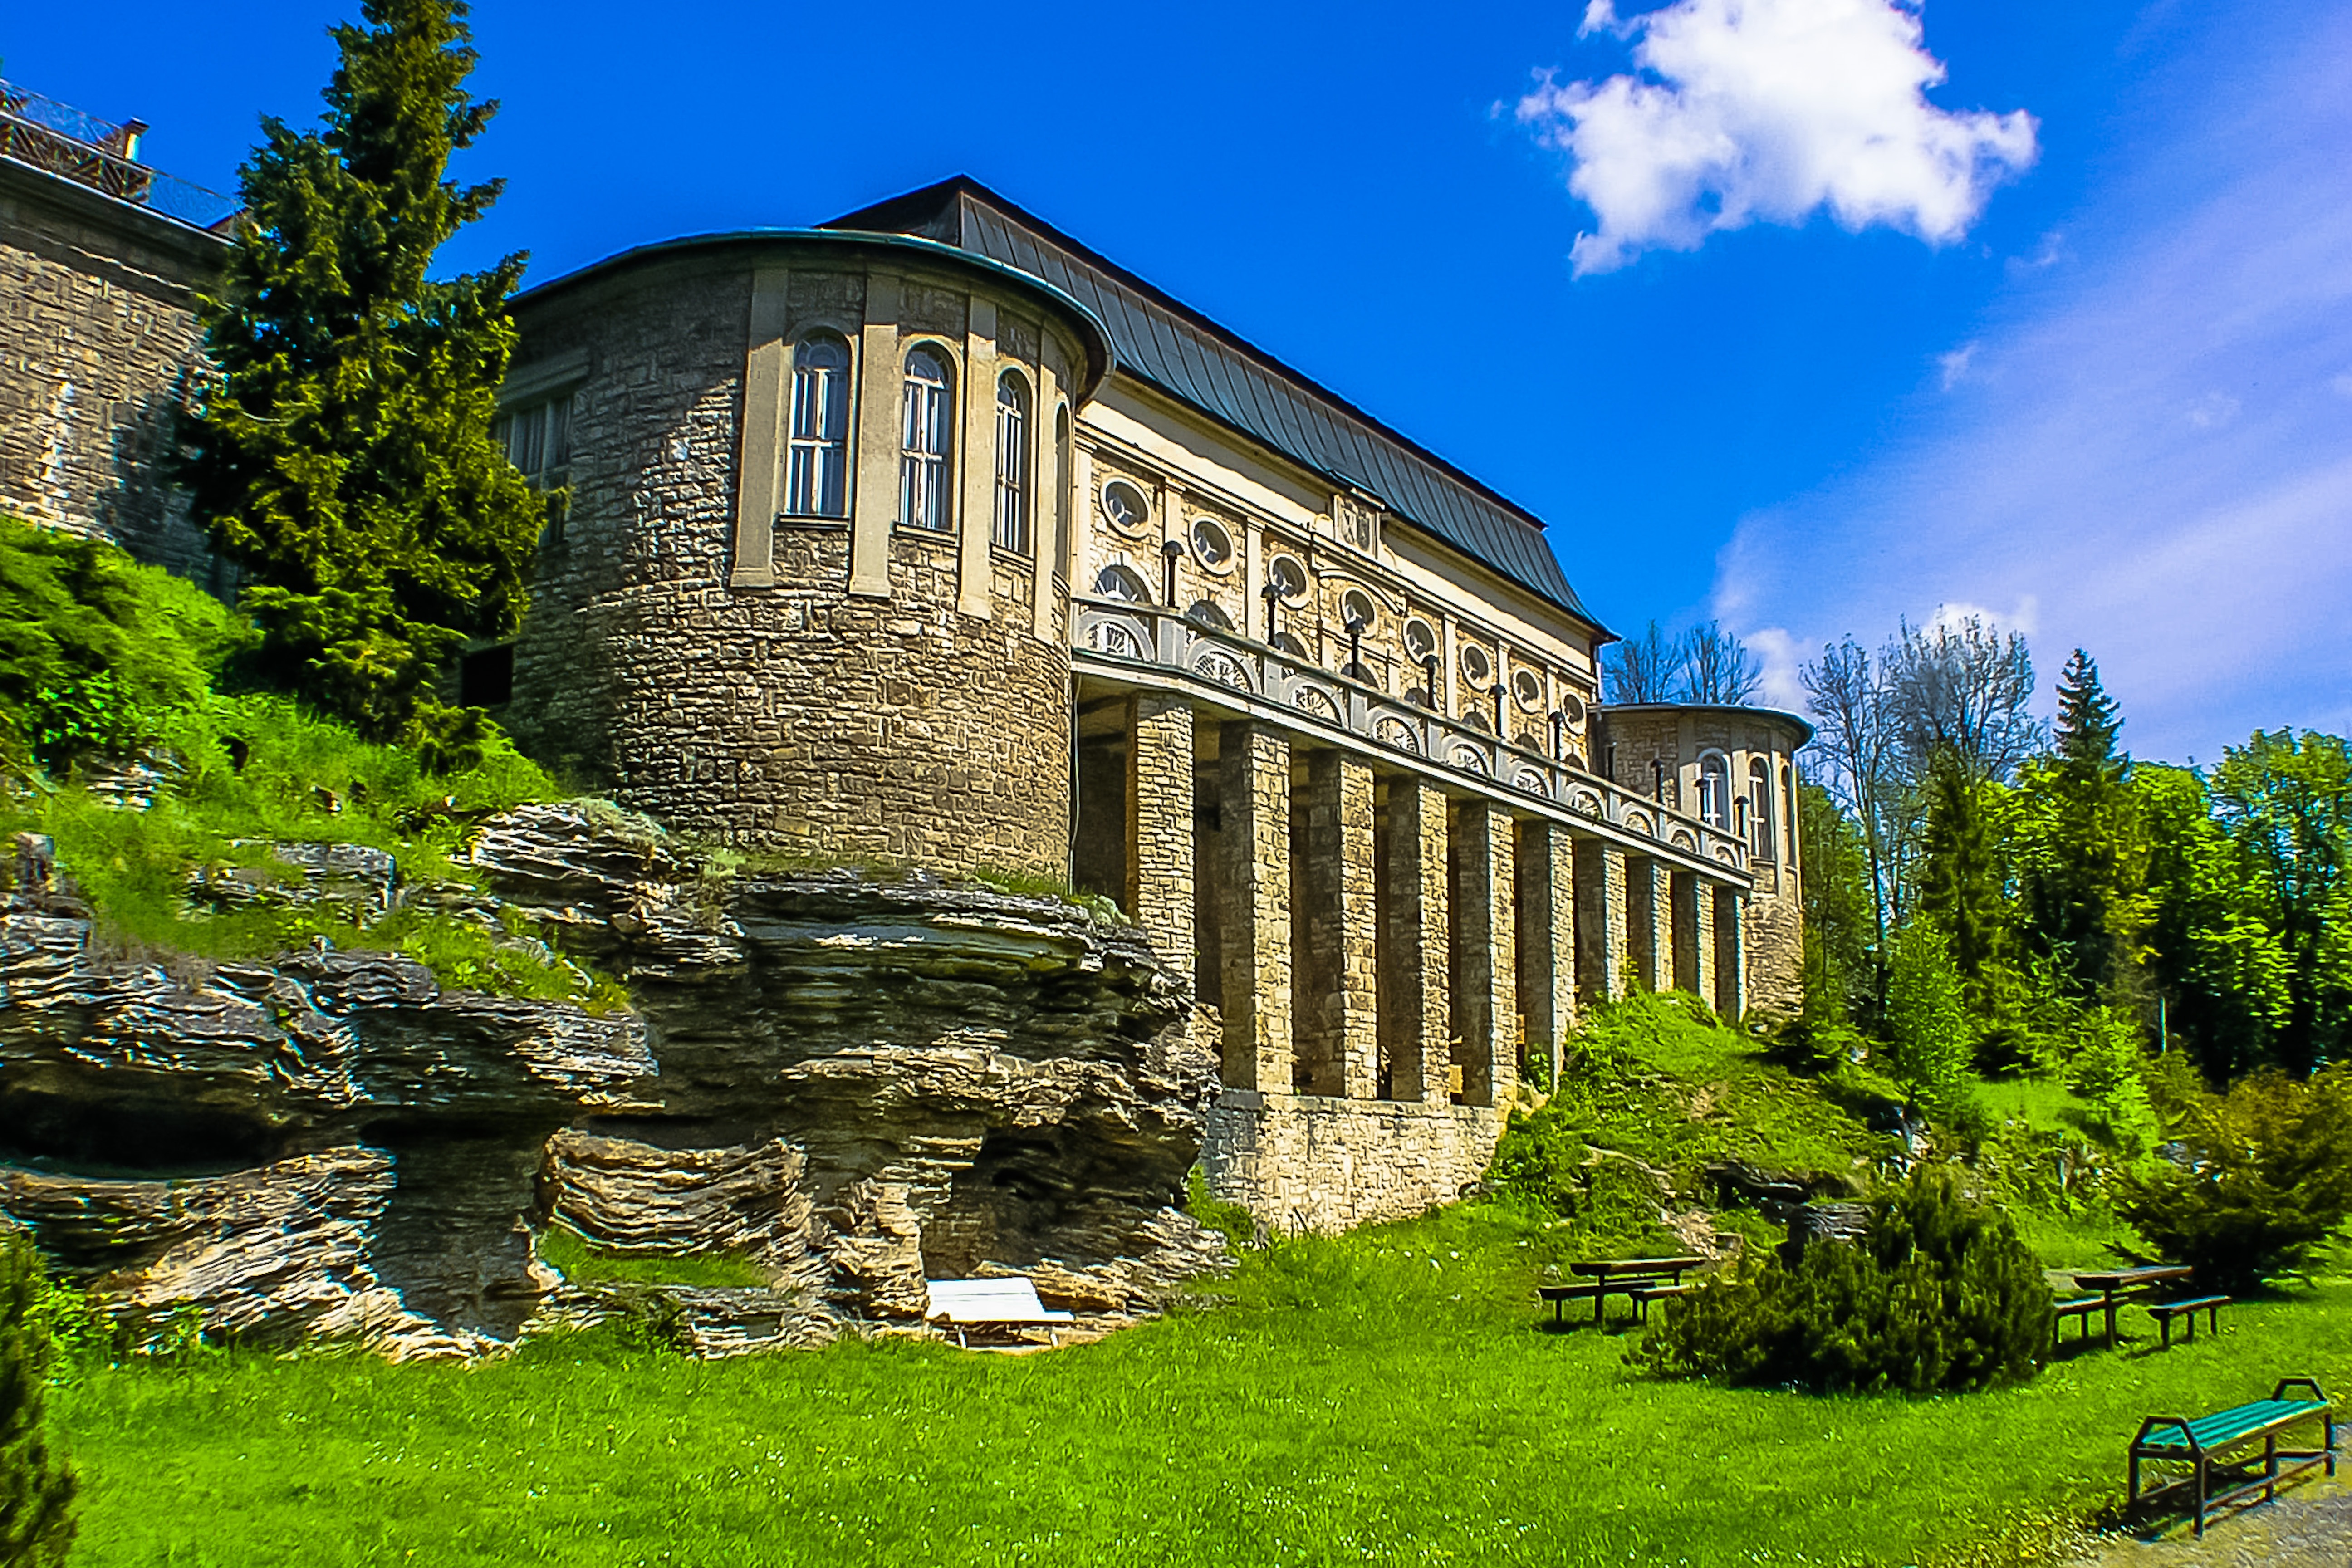
mansion, house, building, chateau, palace, home, monument, landmark, garden, ruins, monastery, estate, manor house, slovakia, rural area, stately home